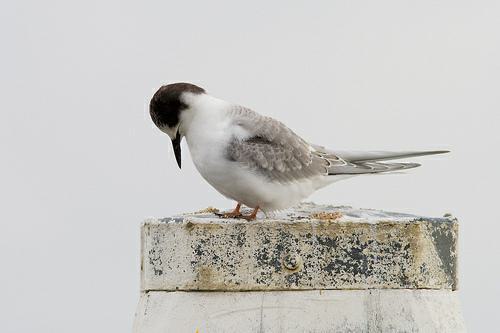
A photo of a artic tern